Safety net

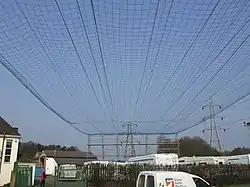
A safety net over a roadway to protect cars during an overhead cable replacement

A safety net is a type of net designed to protect people from injury after falling from heights by limiting the distance they fall, and dissipating the impact energy. The term also refers to devices for arresting falling or flying objects for the safety of people beyond or below the net.